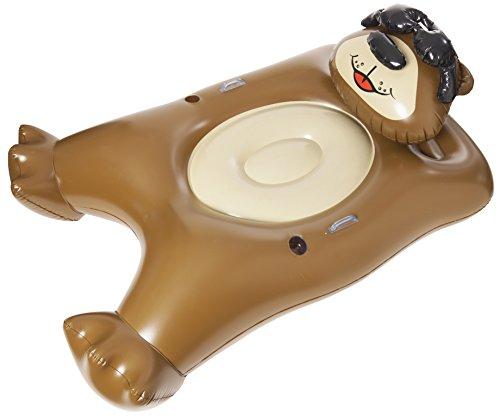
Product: GAME 51522-2PK-EF-01 Inflatable Pool Float, Brown, 80"x48"x22"
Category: Toys & Games | Sports & Outdoor Play | Pools & Water Toys | Pool Rafts & Inflatable Ride-ons
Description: Giant Otter inflatable pool float for adults and kids.
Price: $49.99
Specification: ProductDimensions:80x48x22inches|ItemWeight:6.39pounds|ShippingWeight:7.3pounds(Viewshippingratesandpolicies)|ASIN:B07BX1RX6K|Itemmodelnumber:51522-2PK-EF-01|Manufacturerrecommendedage:6yearsandup